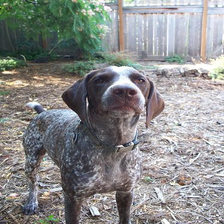
Species: dog
Breed: german shorthaired